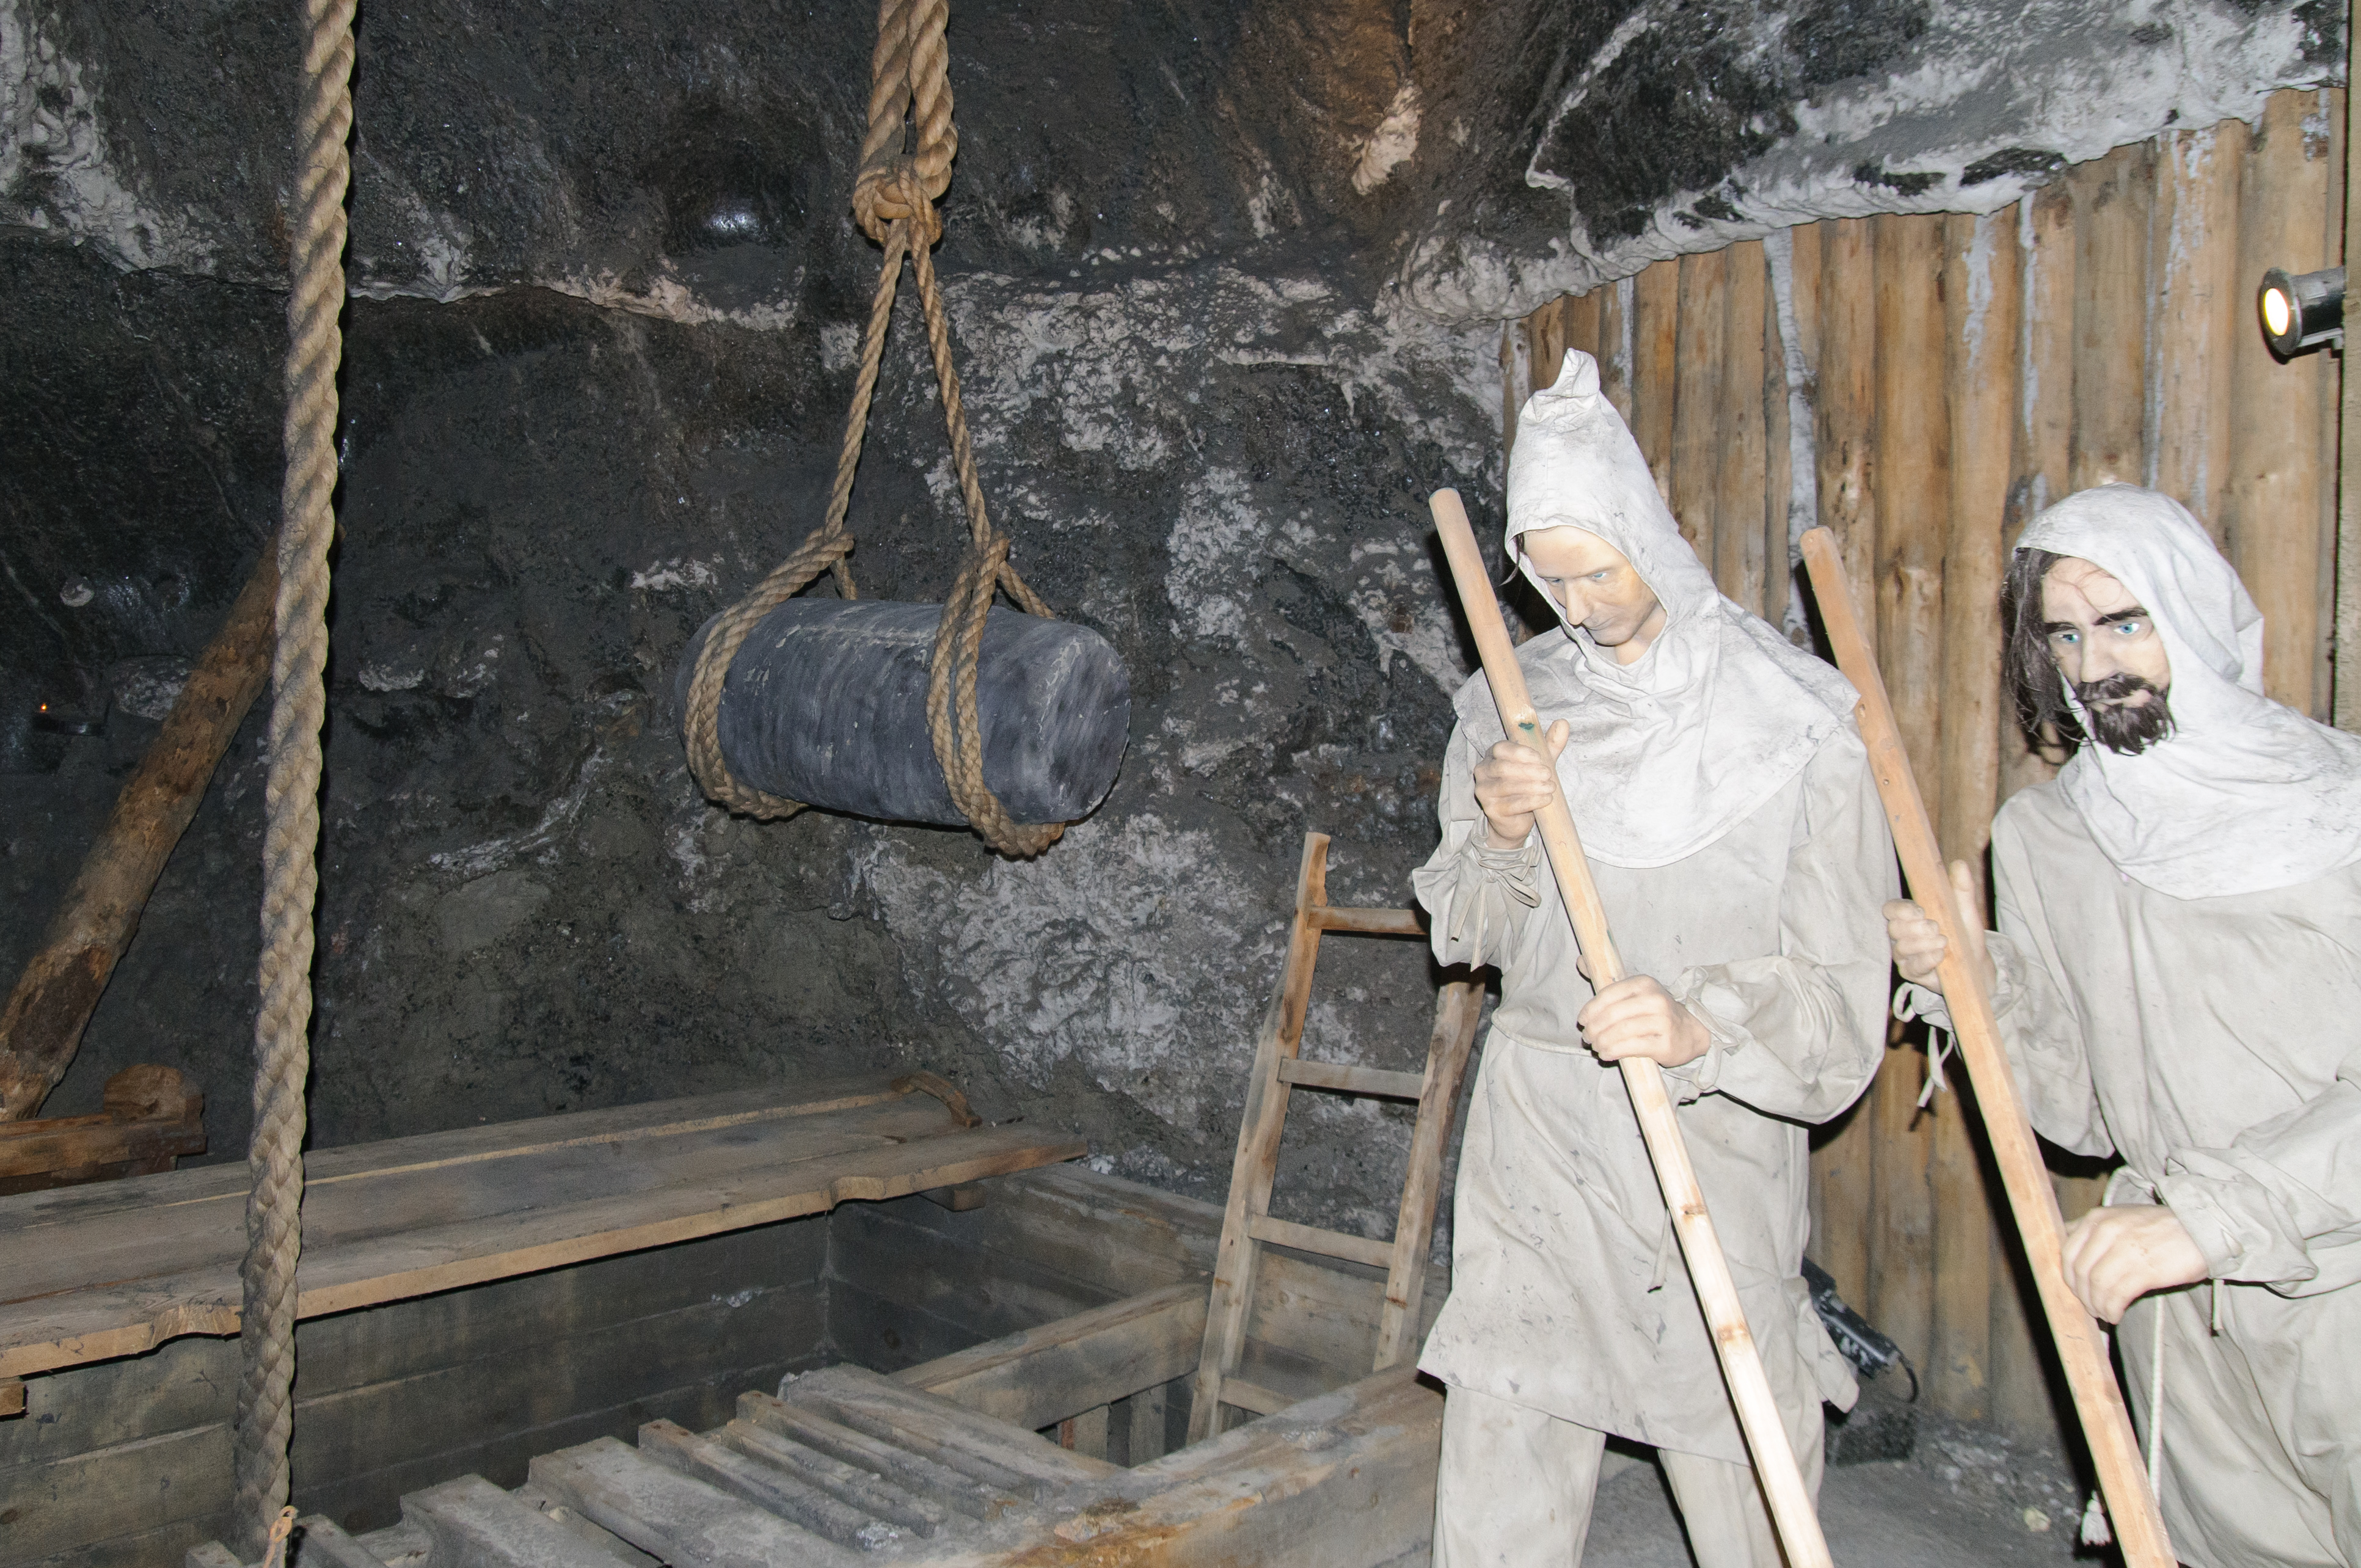
wood, formation, nikon, temple, krakow, d300, ancient history